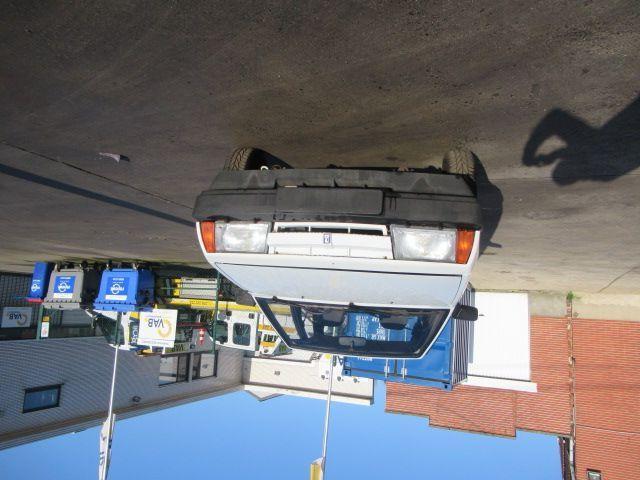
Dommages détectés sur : plaque d'immatriculation avant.
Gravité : mineur